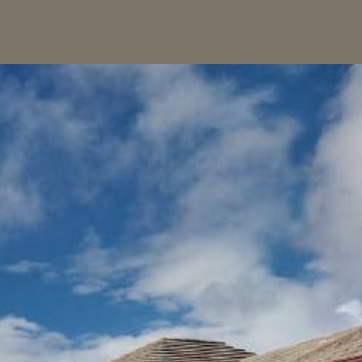
Material: sky